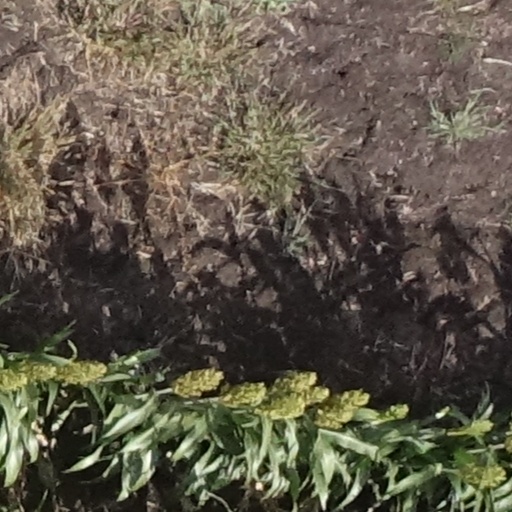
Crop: sorghum